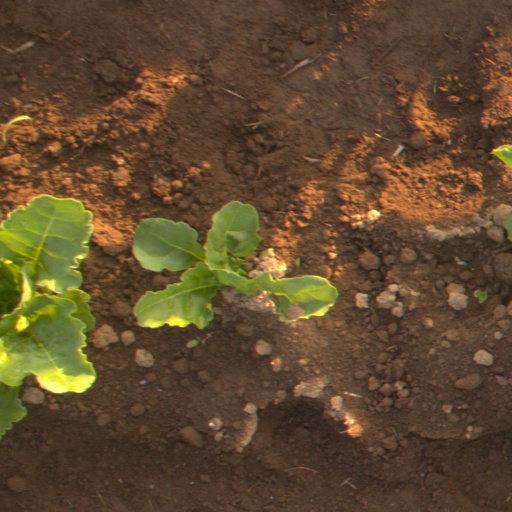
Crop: sugar beet